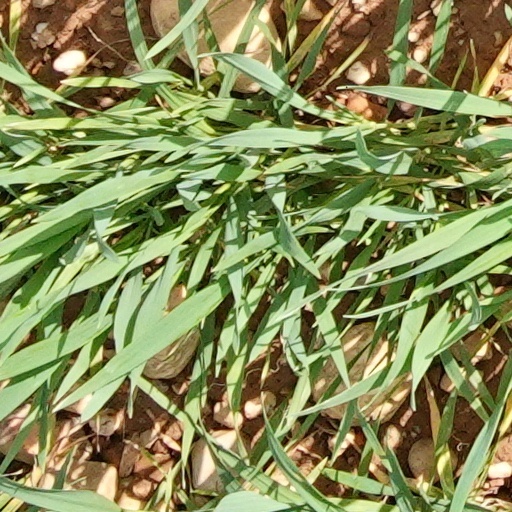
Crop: wheat